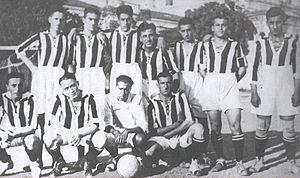
Le Beşiktaş Jimnastik Kulübü est la section football d'un club turc fondé le 4 mars 1903 pour la gymnastique, mais la section football ne voit le jour qu'en 1911. Le club est basé à Istanbul dans le quartier du même nom et joue ses matchs à domicile dans le Stade İnönü du BJK jusqu'en 2013, année où débute la construction de son nouveau stade, le Vodafone Park, nouveau nom depuis juin 2017, auparavant Vodadone Arena, dont la construction s'est achevée par son inauguration officielle sans ses supporters le 10 avril 2016, suivi le lendemain par un premier match dans une ambiance survoltée. Les matchs à domicile du club sont dans un premier temps délocalisés au Recep Tayyip Erdoğan Stadyumu et au Stade olympique Atatürk pour la saison 2013-2014, puis uniquement au Stade olympique Atatürk à partir de la saison 2014-2015. Le club évolue depuis 1959 sans discontinuer dans la Spor Toto Süper Lig, la première division du football turc.